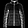
Label: Coat